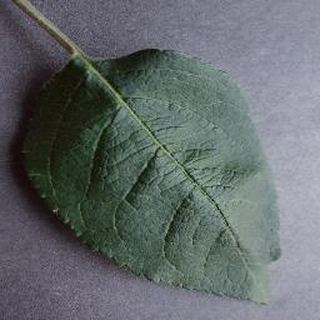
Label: healthy_apple